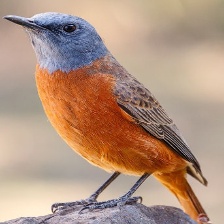
Species: CAPE ROCK THRUSH
Scientific name: MONTICOLA RUPESTRIS